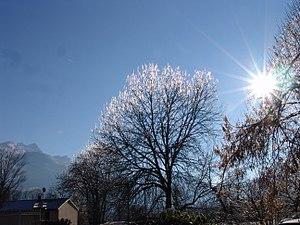
Sainte-Marie, selon la dénomination officielle, ou Sainte-Marie-de-Barousse, est une commune française située dans le département des Hautes-Pyrénées, en région Occitanie.